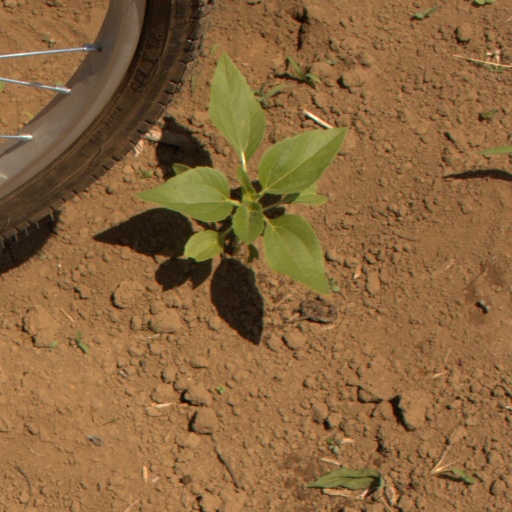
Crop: Jerusalem artichoke